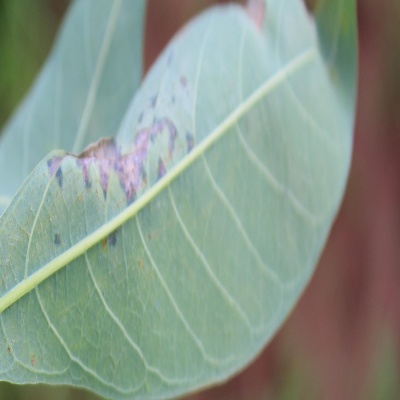
Crop: Cassava
Condition: bacterial blight